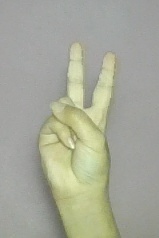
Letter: taa